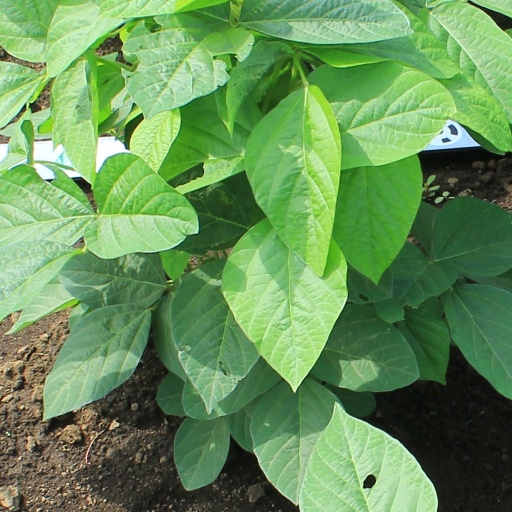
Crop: soybean